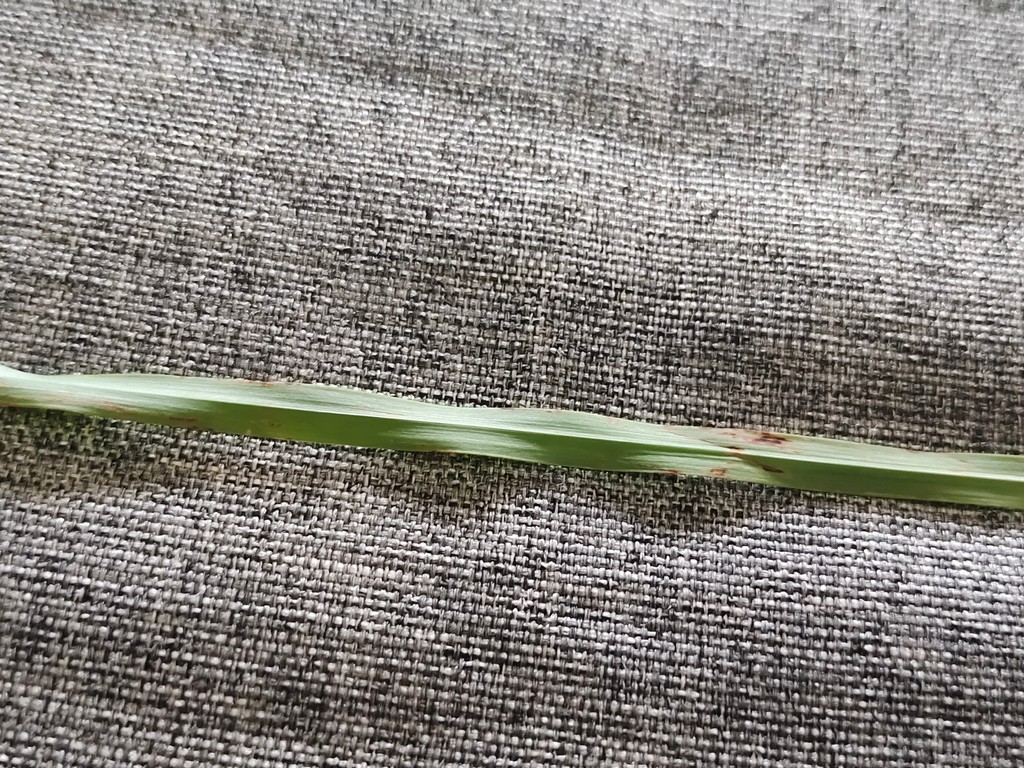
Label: Unhealthy